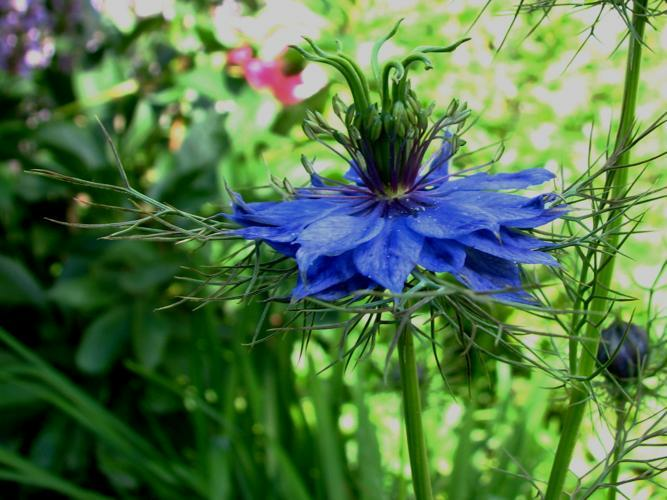
Flower: love in the mist